Answer in natural language. Estimate the real world distances between objects in the image. Which object is closer to Doorframe (marked A), black colour tv stand (marked B) or abstract rectangle frame on wall (marked C)? Choose between the following options: black colour tv stand (marked B) or abstract rectangle frame on wall (marked C)
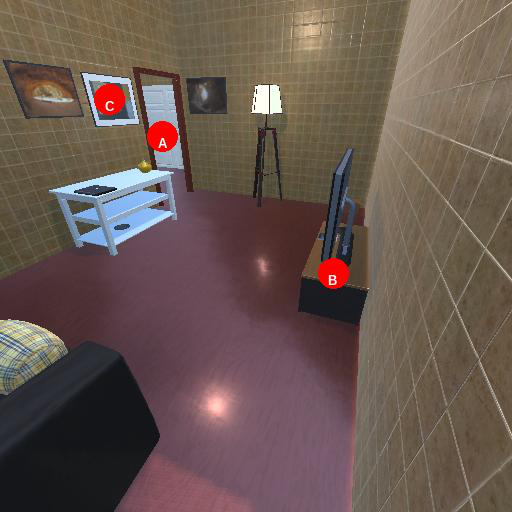
<answer>abstract rectangle frame on wall (marked C)</answer>